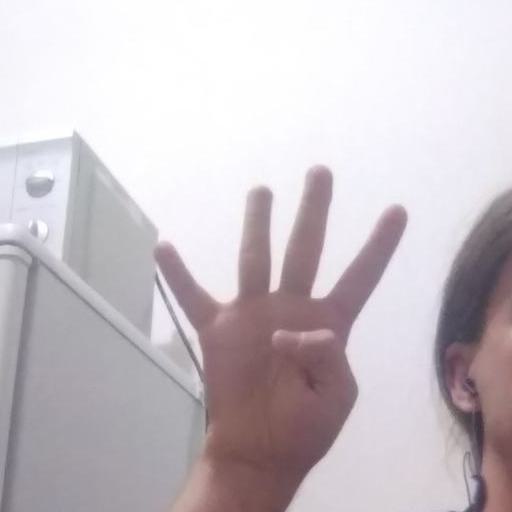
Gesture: four